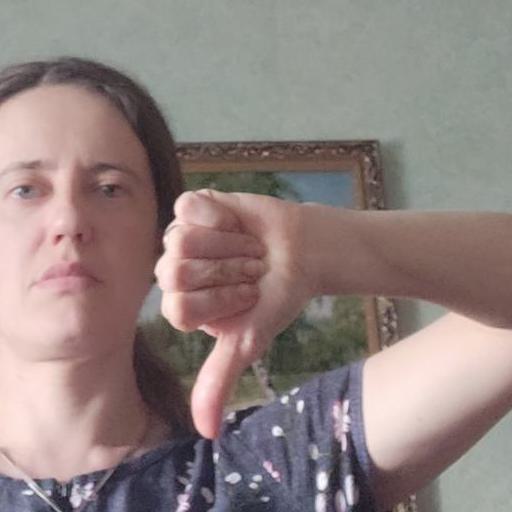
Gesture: dislike